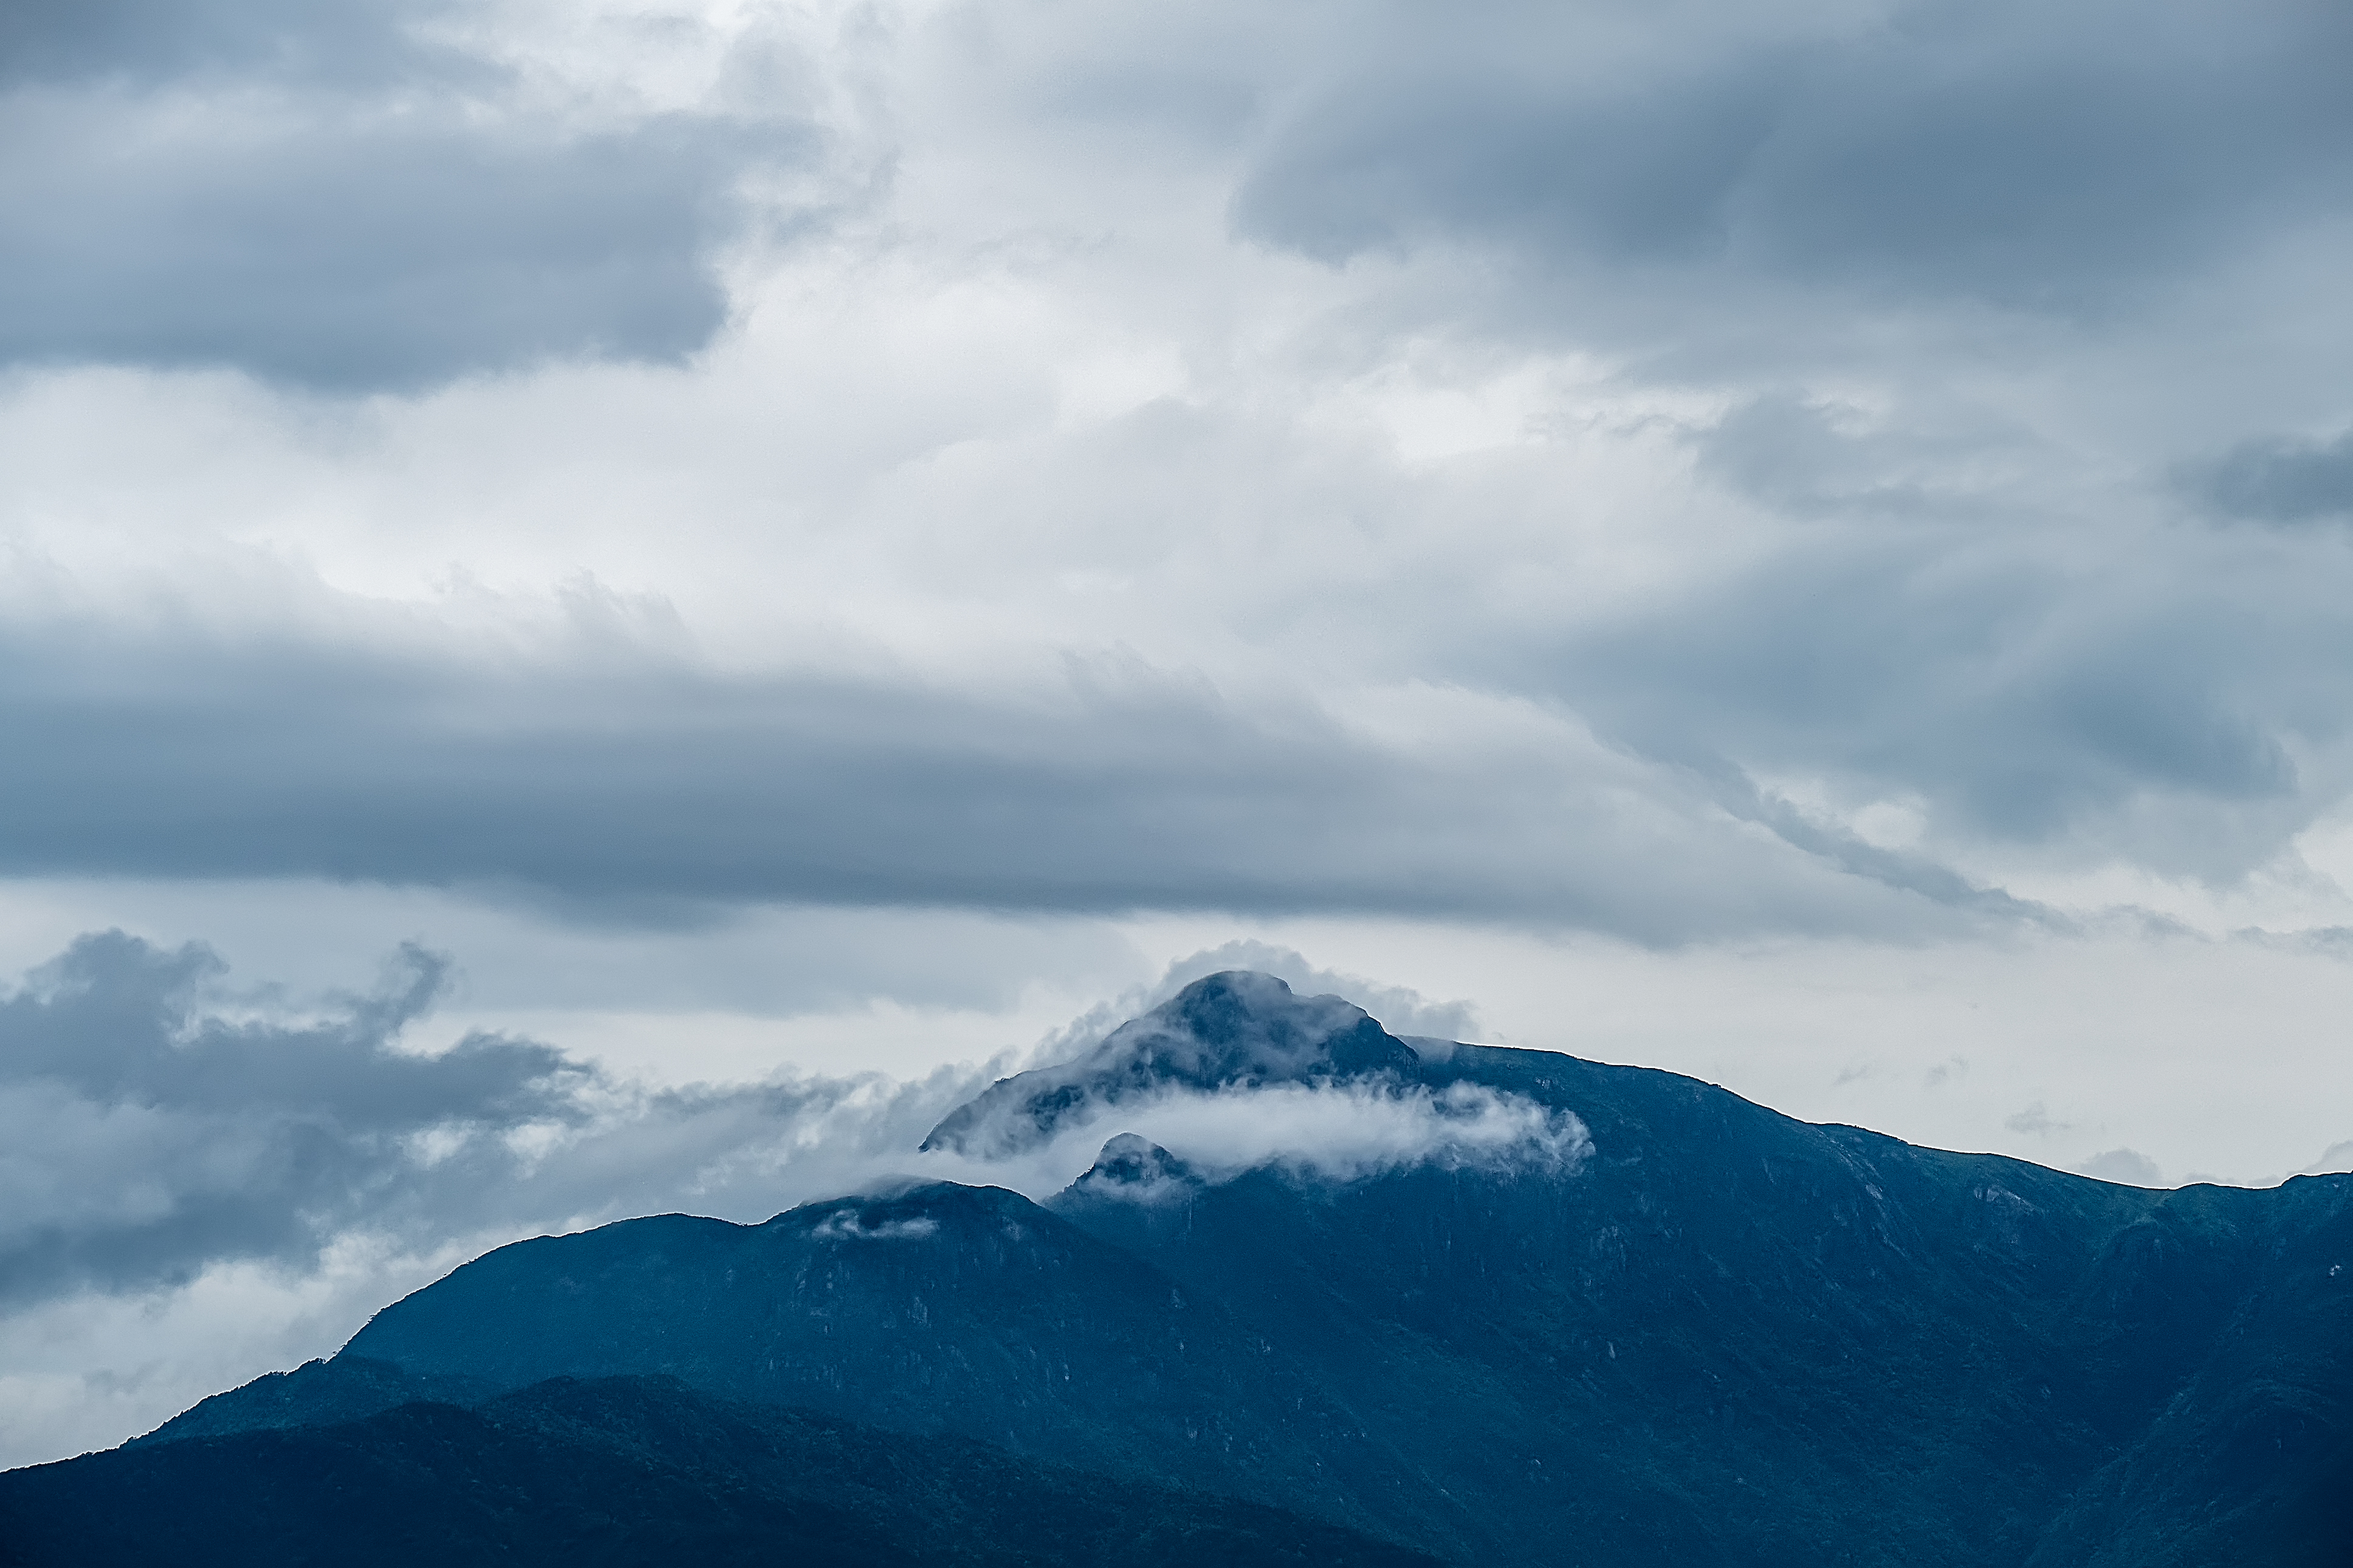
mount, Qiyun, cloud, sky, atmosphere, mountain, plant, highland, natural landscape, cumulus, slope, landscape, horizon, geological phenomenon, tree, mountain range, hill, massif, meteorological phenomenon, snow, forest, fell, winter, hill station, glacial landform, ice cap, wind, ridge, grassland, summit, ocean, valley, glacier, evening, sound, lake district, volcanic landform, wind wave, wildlife, loch, city, volcano, road, mist, nunatak, wave, stratovolcano, extinct volcano, rock, sea